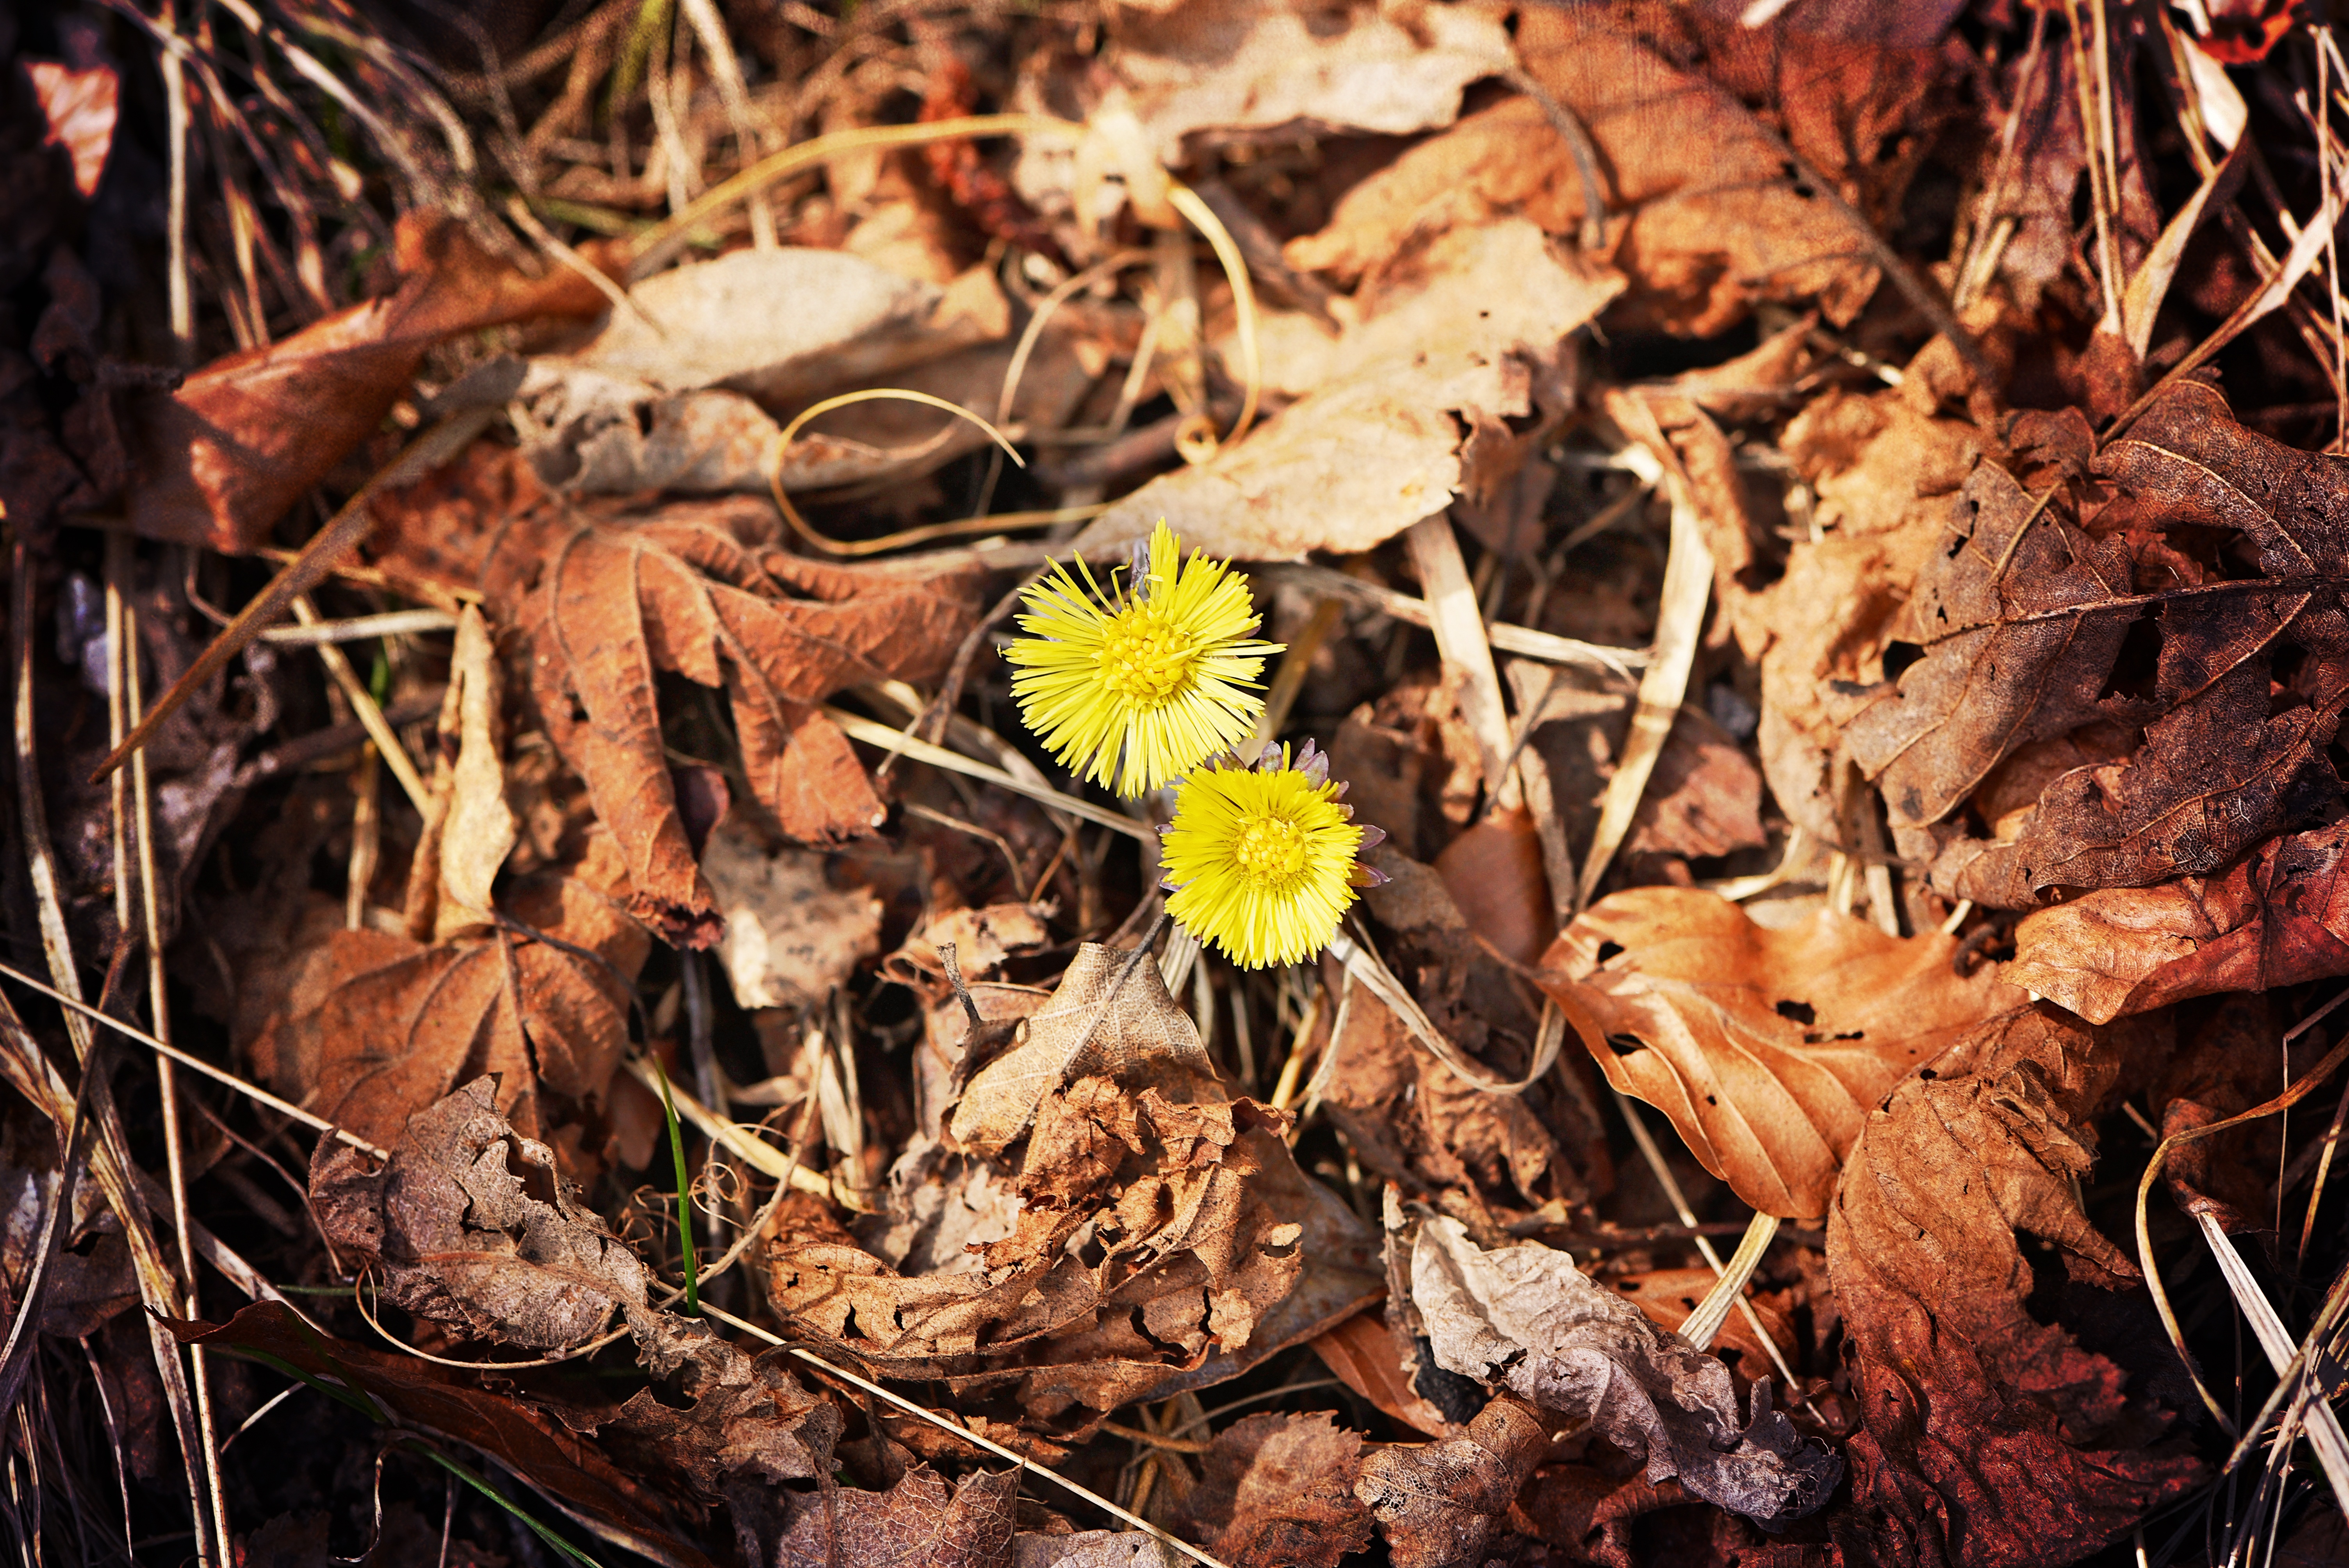
tree, nature, forest, branch, plant, leaf, flower, autumn, soil, yellow, flora, season, yellow flower, leaves, fungus, woodland, early bloomer, spring flower, tussilago farfara